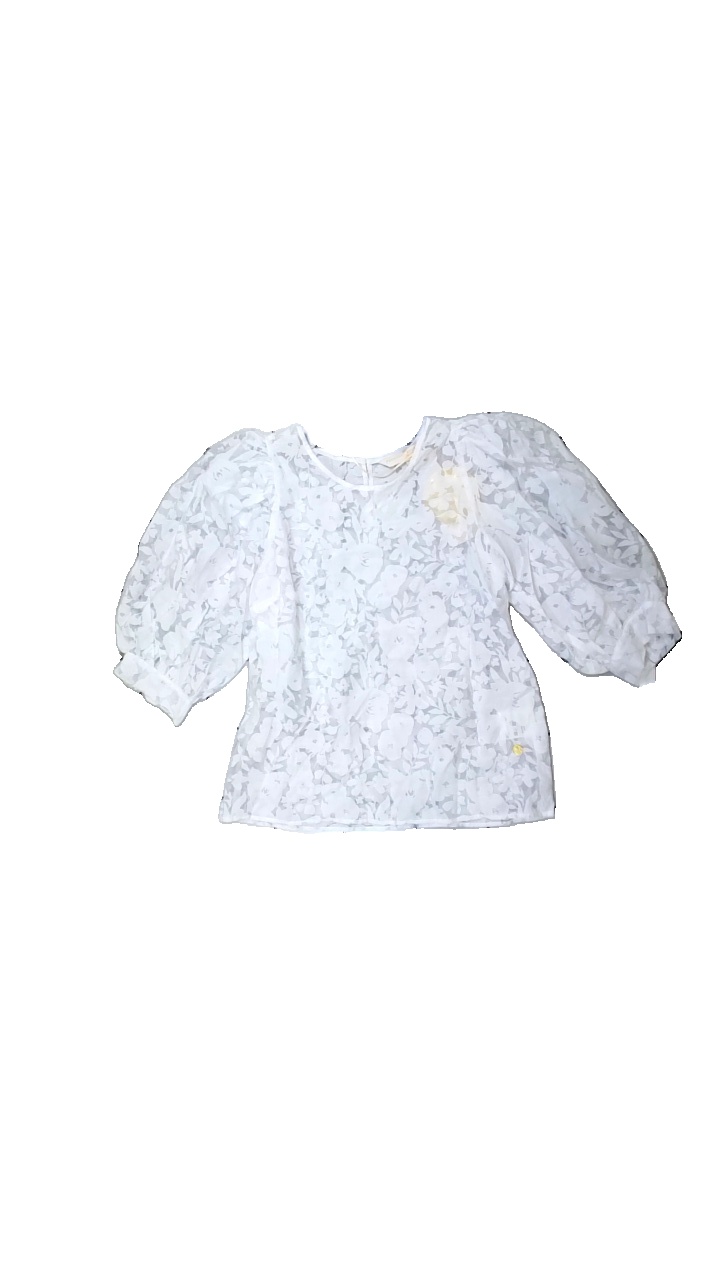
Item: Top (Ladies)
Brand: Pernilla Wahlgren
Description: White top with floral pattern from Pernilla Wahlgren, size XS. Great condition.
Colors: White
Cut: Regular, C-collar
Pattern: Floral print
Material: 59% visc, 41% nylo
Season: Summer
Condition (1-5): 5
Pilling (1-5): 5
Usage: Reuse
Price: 100-150